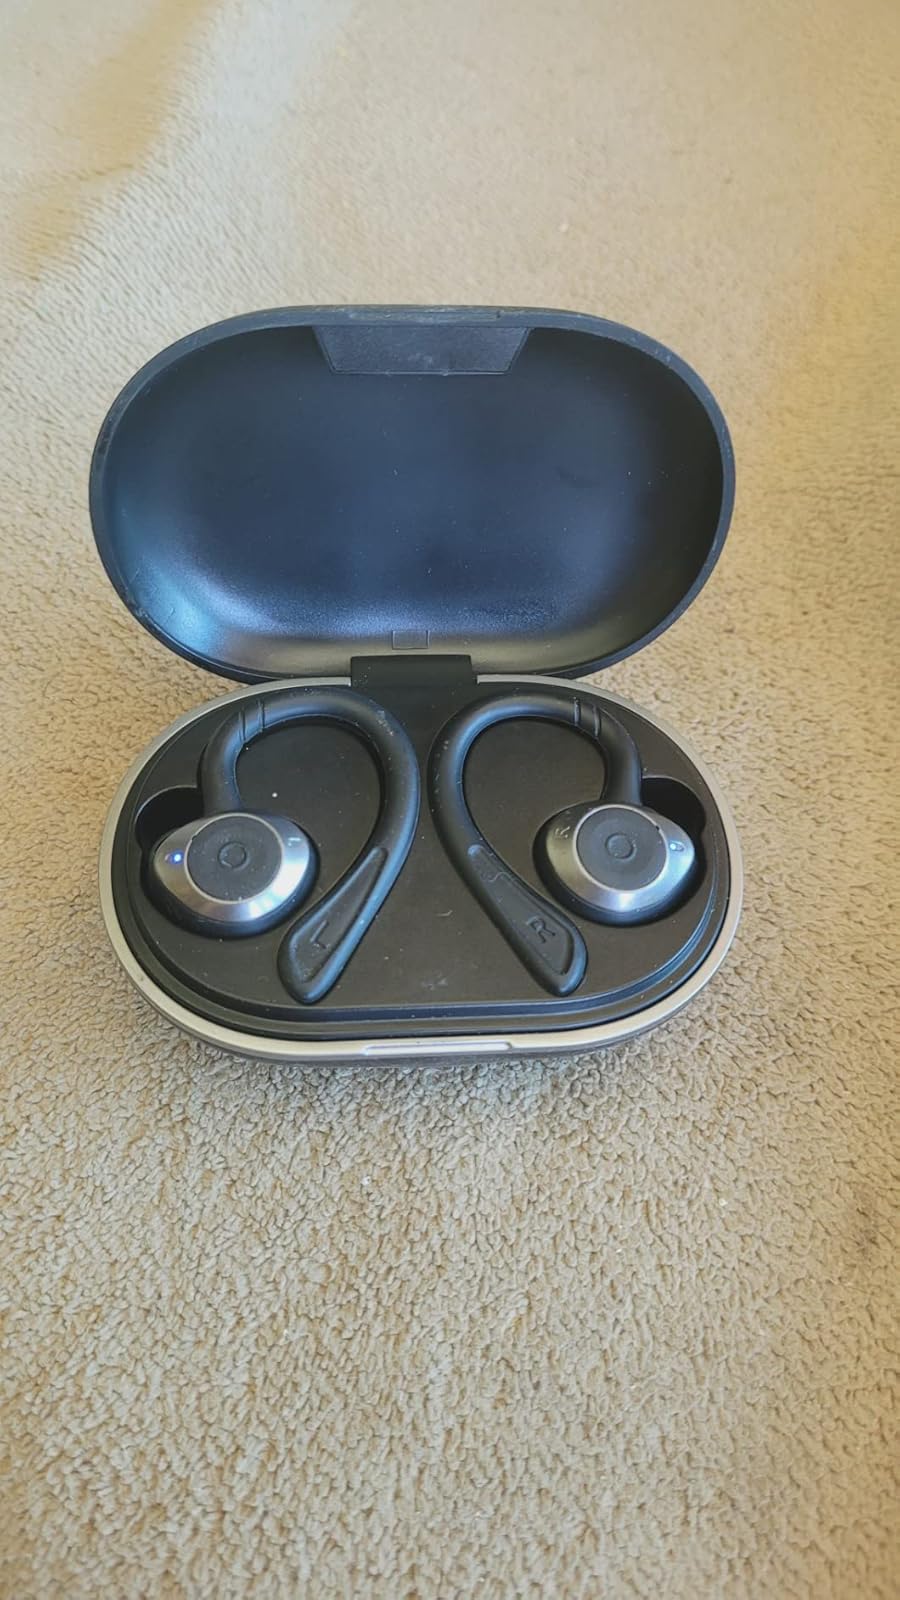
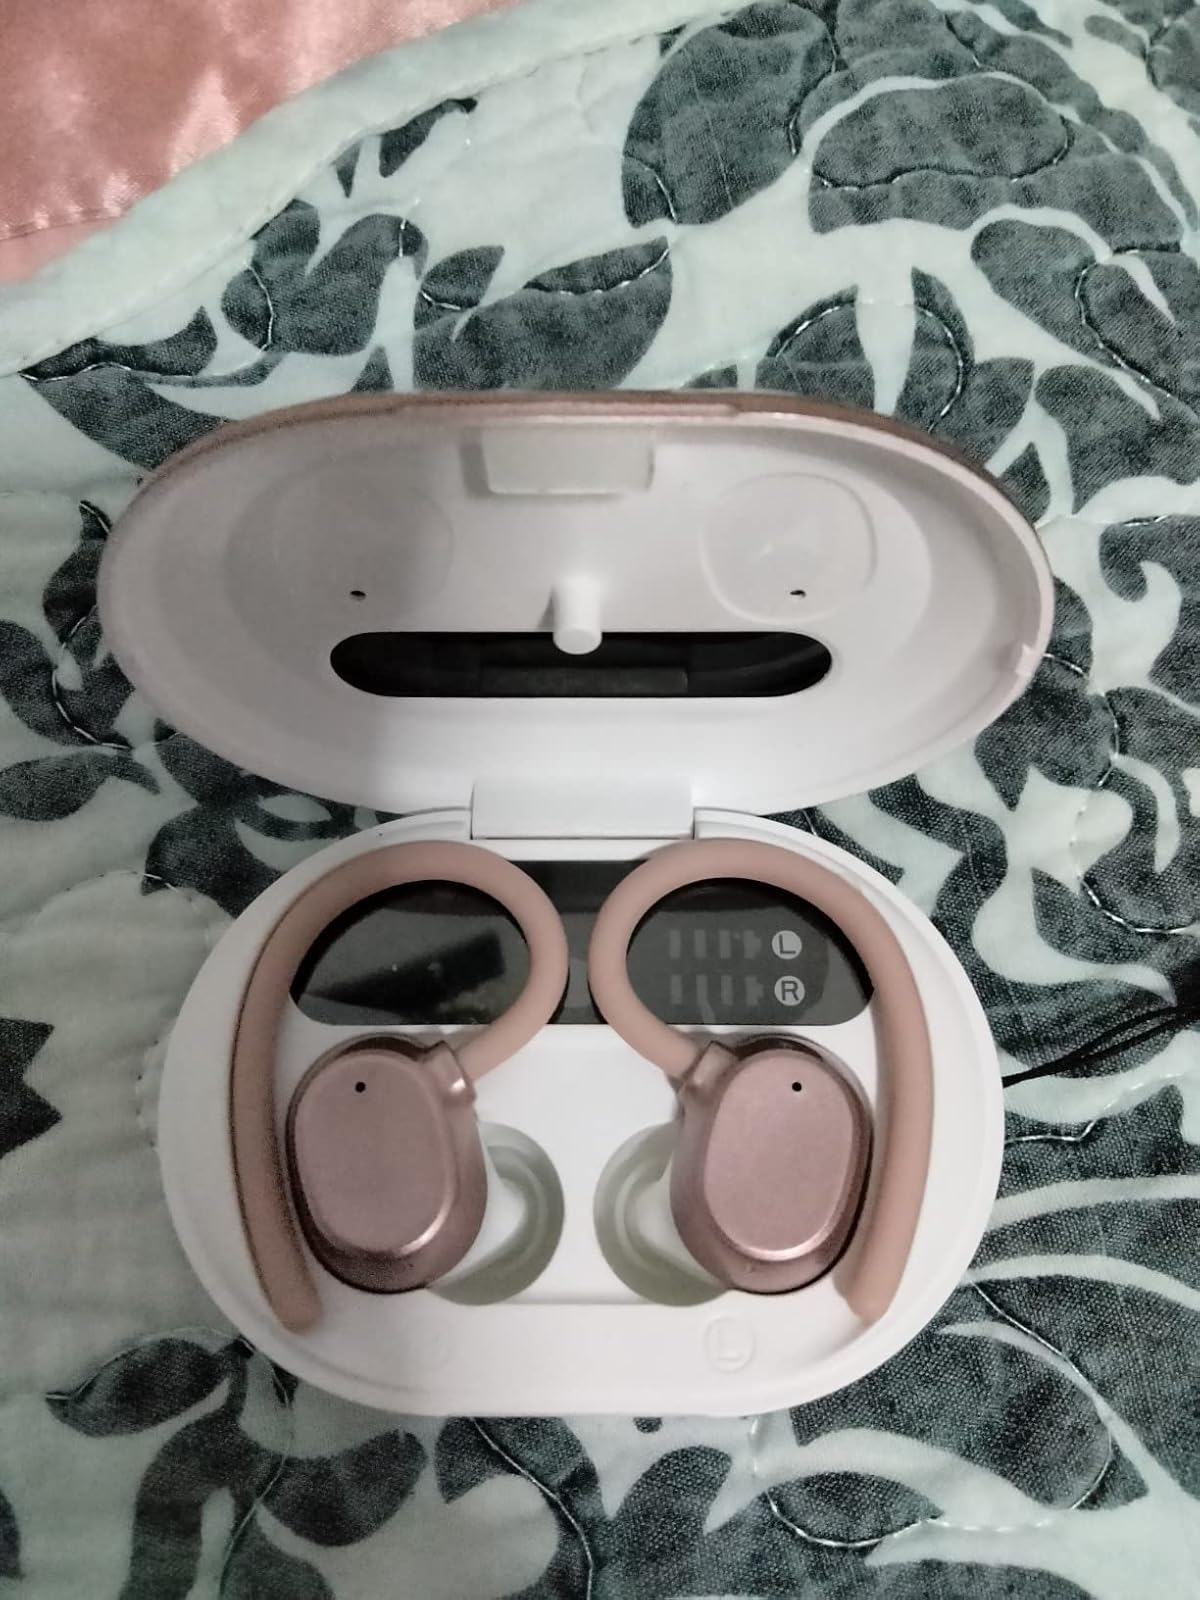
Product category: earbuds
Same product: no